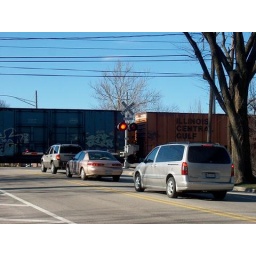
1970's era former Illinois Central Gulf Hi Cube box car in transit. La Grange Park Illinois. January 2007.